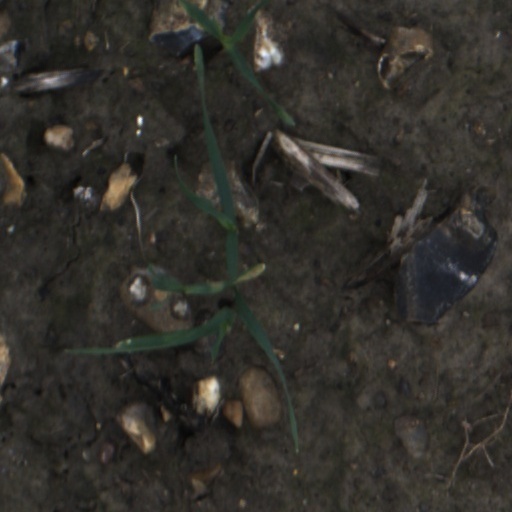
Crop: wheat